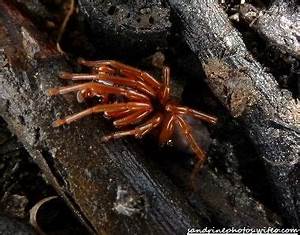
Label: ragno